Island (2023 film)

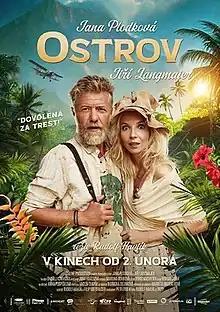

Island is a 2023 Czech adventure romantic comedy film directed by Rudolf Havlík and starring Jiří Langmajer and Jana Plodková. Filming took place at the end of 2021 in Thailand. The first trailer for the film was released on November 11, 2022. It is inspired by Six Days, Seven Nights. The film premiered on 2 February 2023.